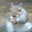
Label: squirrel